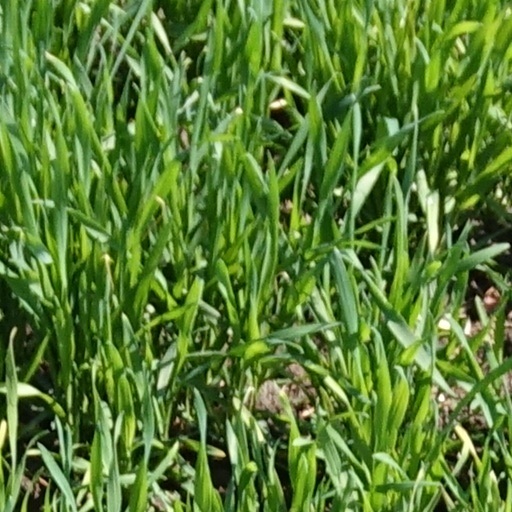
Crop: wheat